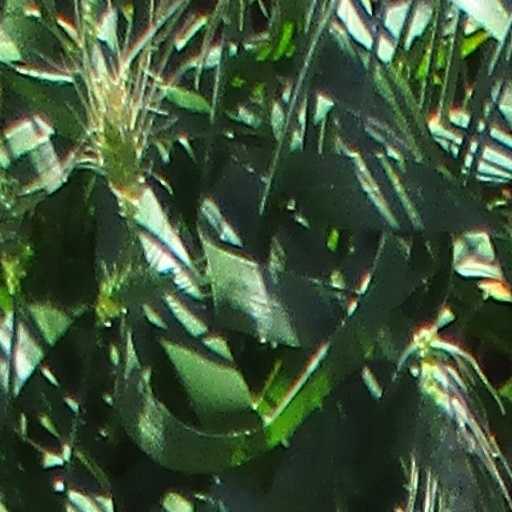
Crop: wheat